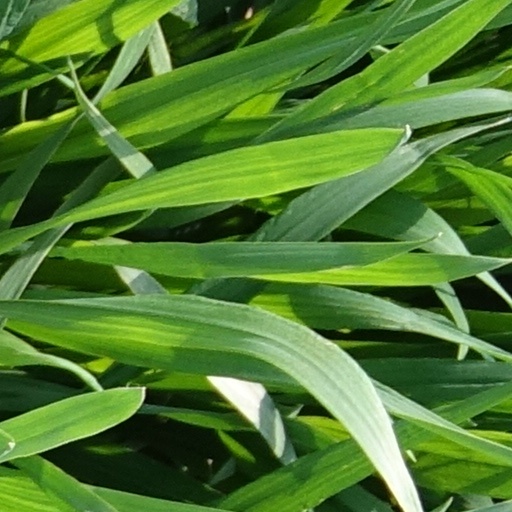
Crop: wheat